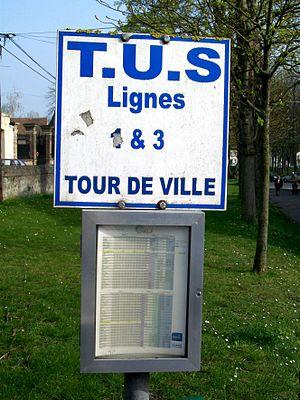
Panneau arrêt des autobus urbains «
Senlis est une commune française, sous-préfecture du département de l'Oise, en région Hauts-de-France. Elle se situe sur la Nonette, entre les forêts de Chantilly et d'Ermenonville au sud, et d'Halatte au nord, à quarante kilomètres au nord de Paris. Ses habitants sont appelés les Senlisiens.